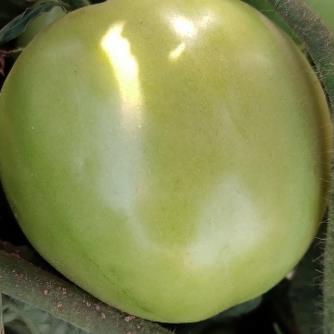
Crop: Tomato
Condition: healthy-fruit